Bost Building

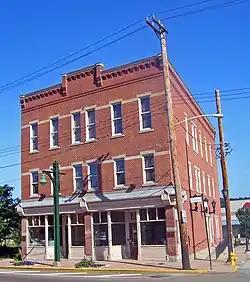
Front (south) elevation and east profile, 2008

The Bost Building, also known as Columbia Hotel, is located on East Eighth Avenue (PA 837) in Homestead, Pennsylvania, United States. Built just before the 1892 Homestead Strike, it was used as headquarters by the Amalgamated Association of Iron and Steel Workers and for reporters covering the confrontation. It is the only significant building associated with the strike that remains intact. It is a contributing property to the Homestead Historic District. It was declared a National Historic Landmark in 1999.